Vic Feazell

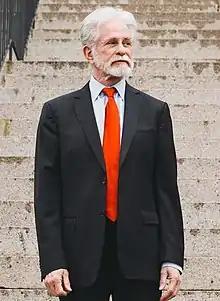
Vic Feazell in front of the McLennan County Courthouse, Waco TX

Vic Feazell is an American lawyer, who was a District Attorney in Waco, McLennan County from 1983 until his resignation in 1988. During his time in office he was involved in the investigation and prosecution of the 1982 Lake Waco murders and also several crimes to which Henry Lee Lucas had been linked. Feazell currently resides in Waco, Texas, and is an attorney with his own firm. He is known for his commercials sporting the "Drive Laid Back" slogan.